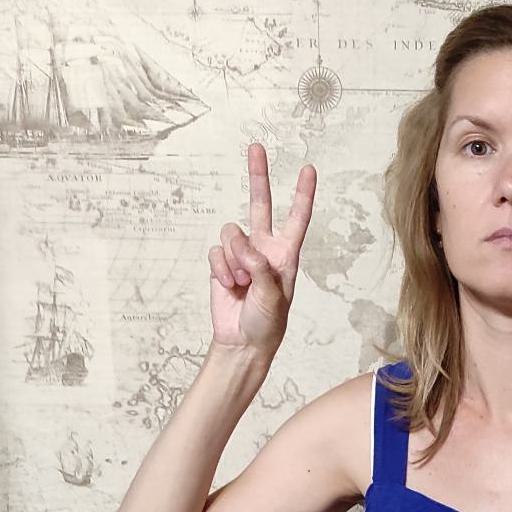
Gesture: peace